B. Carroll Reece

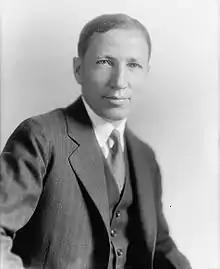
Reece c. 1924

Brazilla Carroll Reece (December 22, 1889 – March 19, 1961) was an American Republican Party politician from Tennessee. He represented eastern Tennessee in the United States House of Representatives for all but six years from 1921 to 1961 and served as the Chair of the Republican National Committee from 1946 to 1948. A conservative, he led the party's Old Right wing alongside Robert A. Taft in crusading against interventionism, communism, and the Progressive policies pursued by the Roosevelt and Truman administrations.